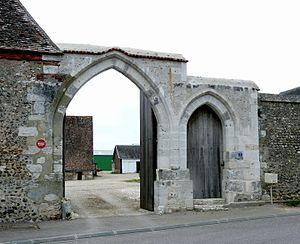
Ferme de Guiseniers
Cet article recense les monuments historiques français classés en 1954.
Cet article recense de manière non exhaustive les châteaux, maisons fortes, manoirs, mottes castrales, situés dans le département français de l'Eure, en France.